Motorized scooter

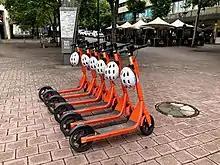
E-scooters with bicycle helmets in Canberra during 2020

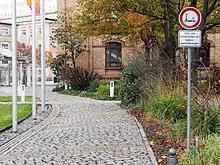
Sign prohibiting the riding or carrying of micro electric vehicles

Motorized kick scooters are used in law enforcement, security patrolling and leisure. New ride-sharing systems have made e-scooters easily accessible. They are popular in urban areas and are used as an alternative to bicycling or walking. Ride sharing companies first started dropping these scooters off in large US cities in 2018, and the need for short distance easy access transportation in many cities has meant that they have become increasingly popular with more and more companies looking to join the market.